Sri Lanka Medical Association

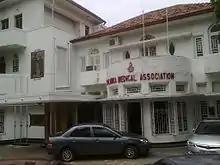
Front view of the Sri Lanka Medical Association

In 1972 Ceylon's name was changed to Sri Lanka and the association's name was changed to the "Sri Lanka Medical Association".